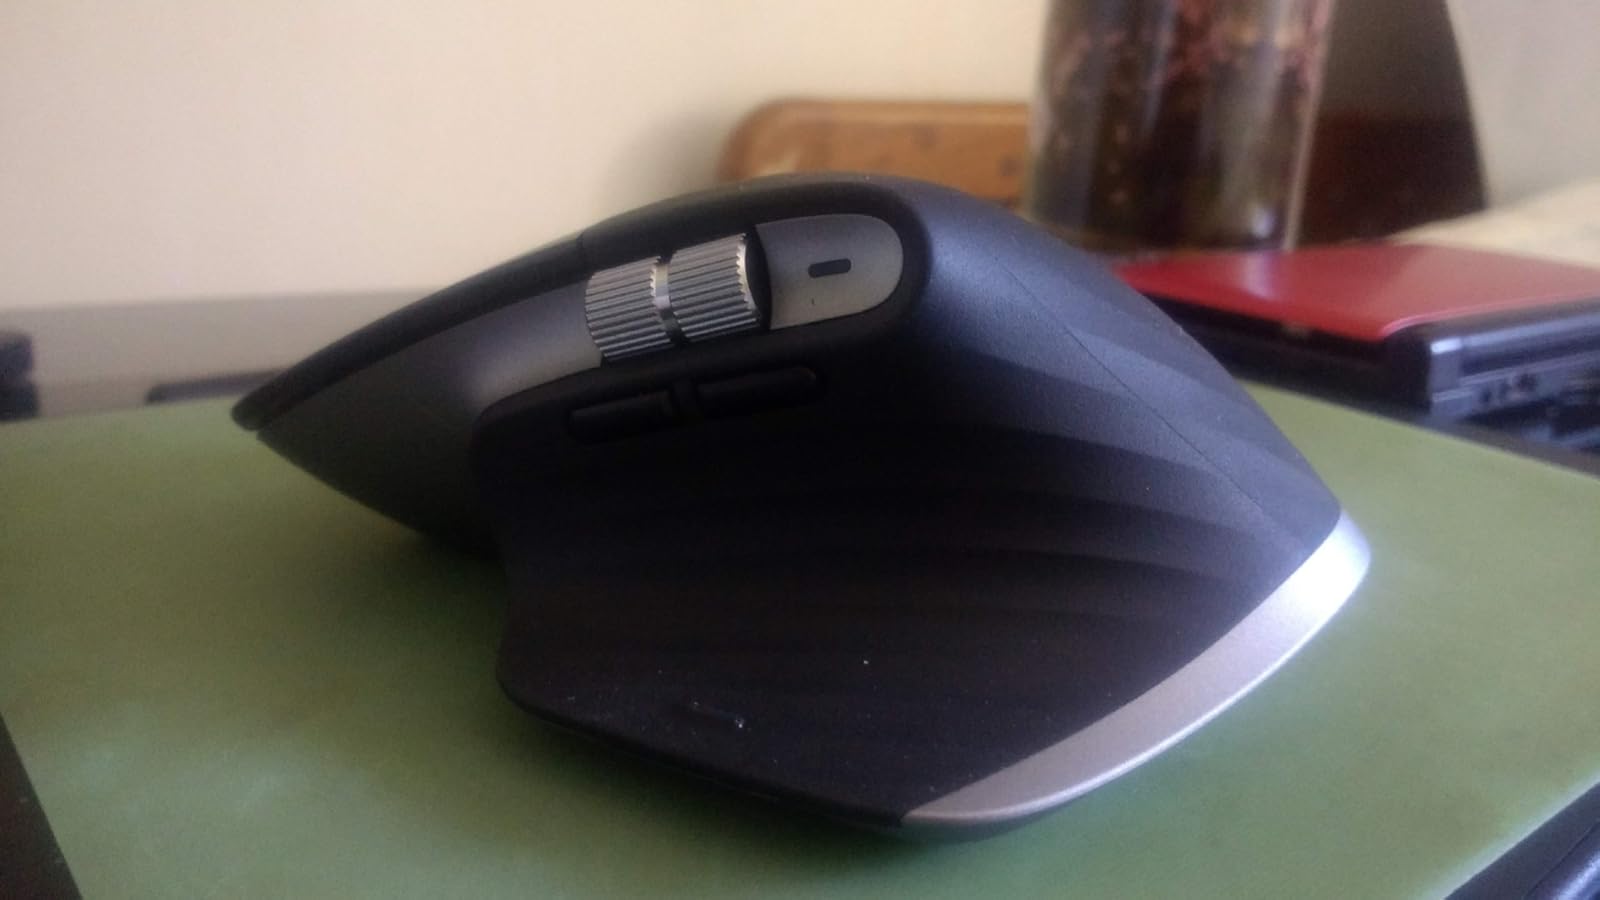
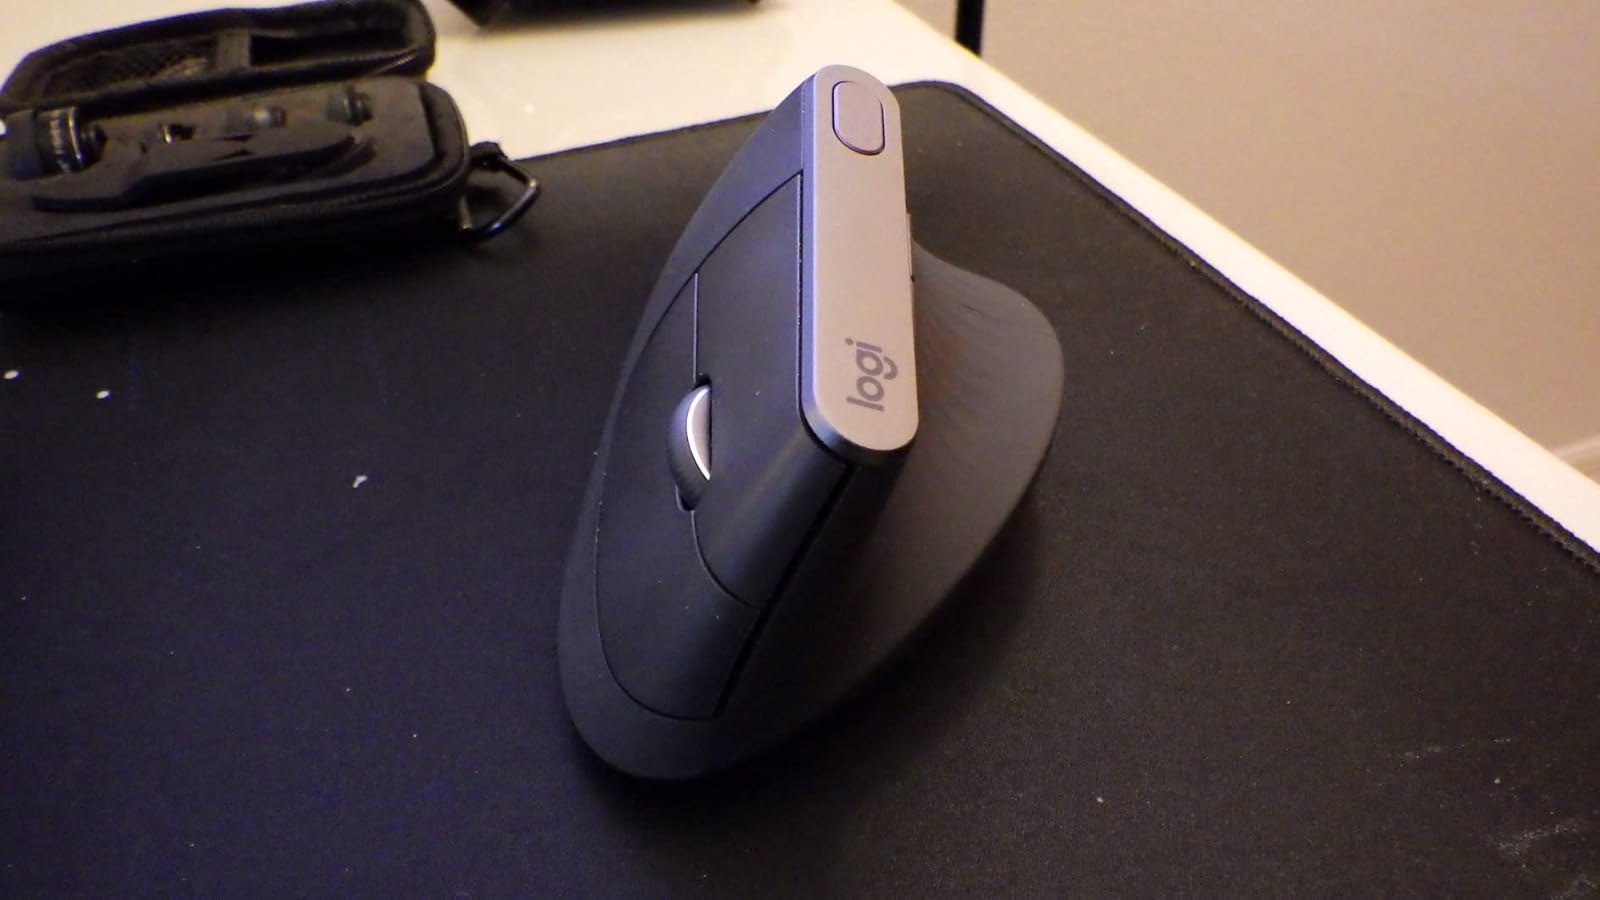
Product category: mouse
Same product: no